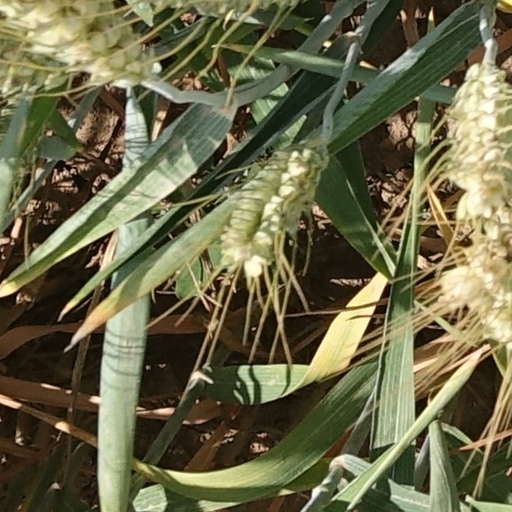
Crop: wheat